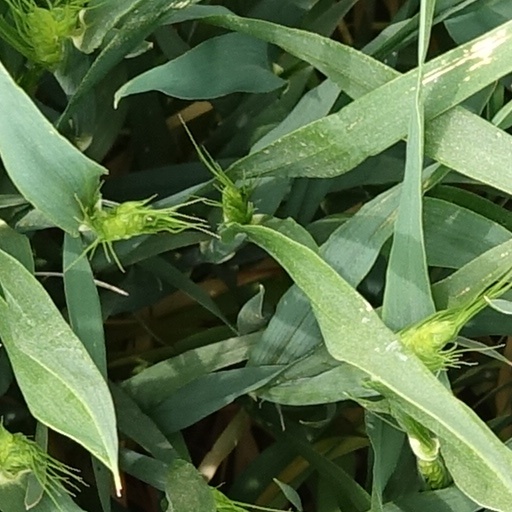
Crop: wheat